Formula E

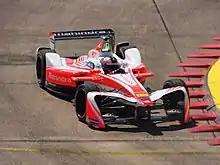
Felix Rosenqvist at the 2017 Berlin ePrix, showing the updated season-3 spec front wing

The Formula E championship is currently contested by 22 drivers, and 11 teams as of the 2024 season. The sport features electric-powered race cars similar in style to the hybrid-drive cars of Formula One. Racing generally takes place on temporary city-centre street circuits, that are around long, although the series is slowly moving towards racing on more traditional circuits, such as Portland International Raceway, and the Misano Circuit.